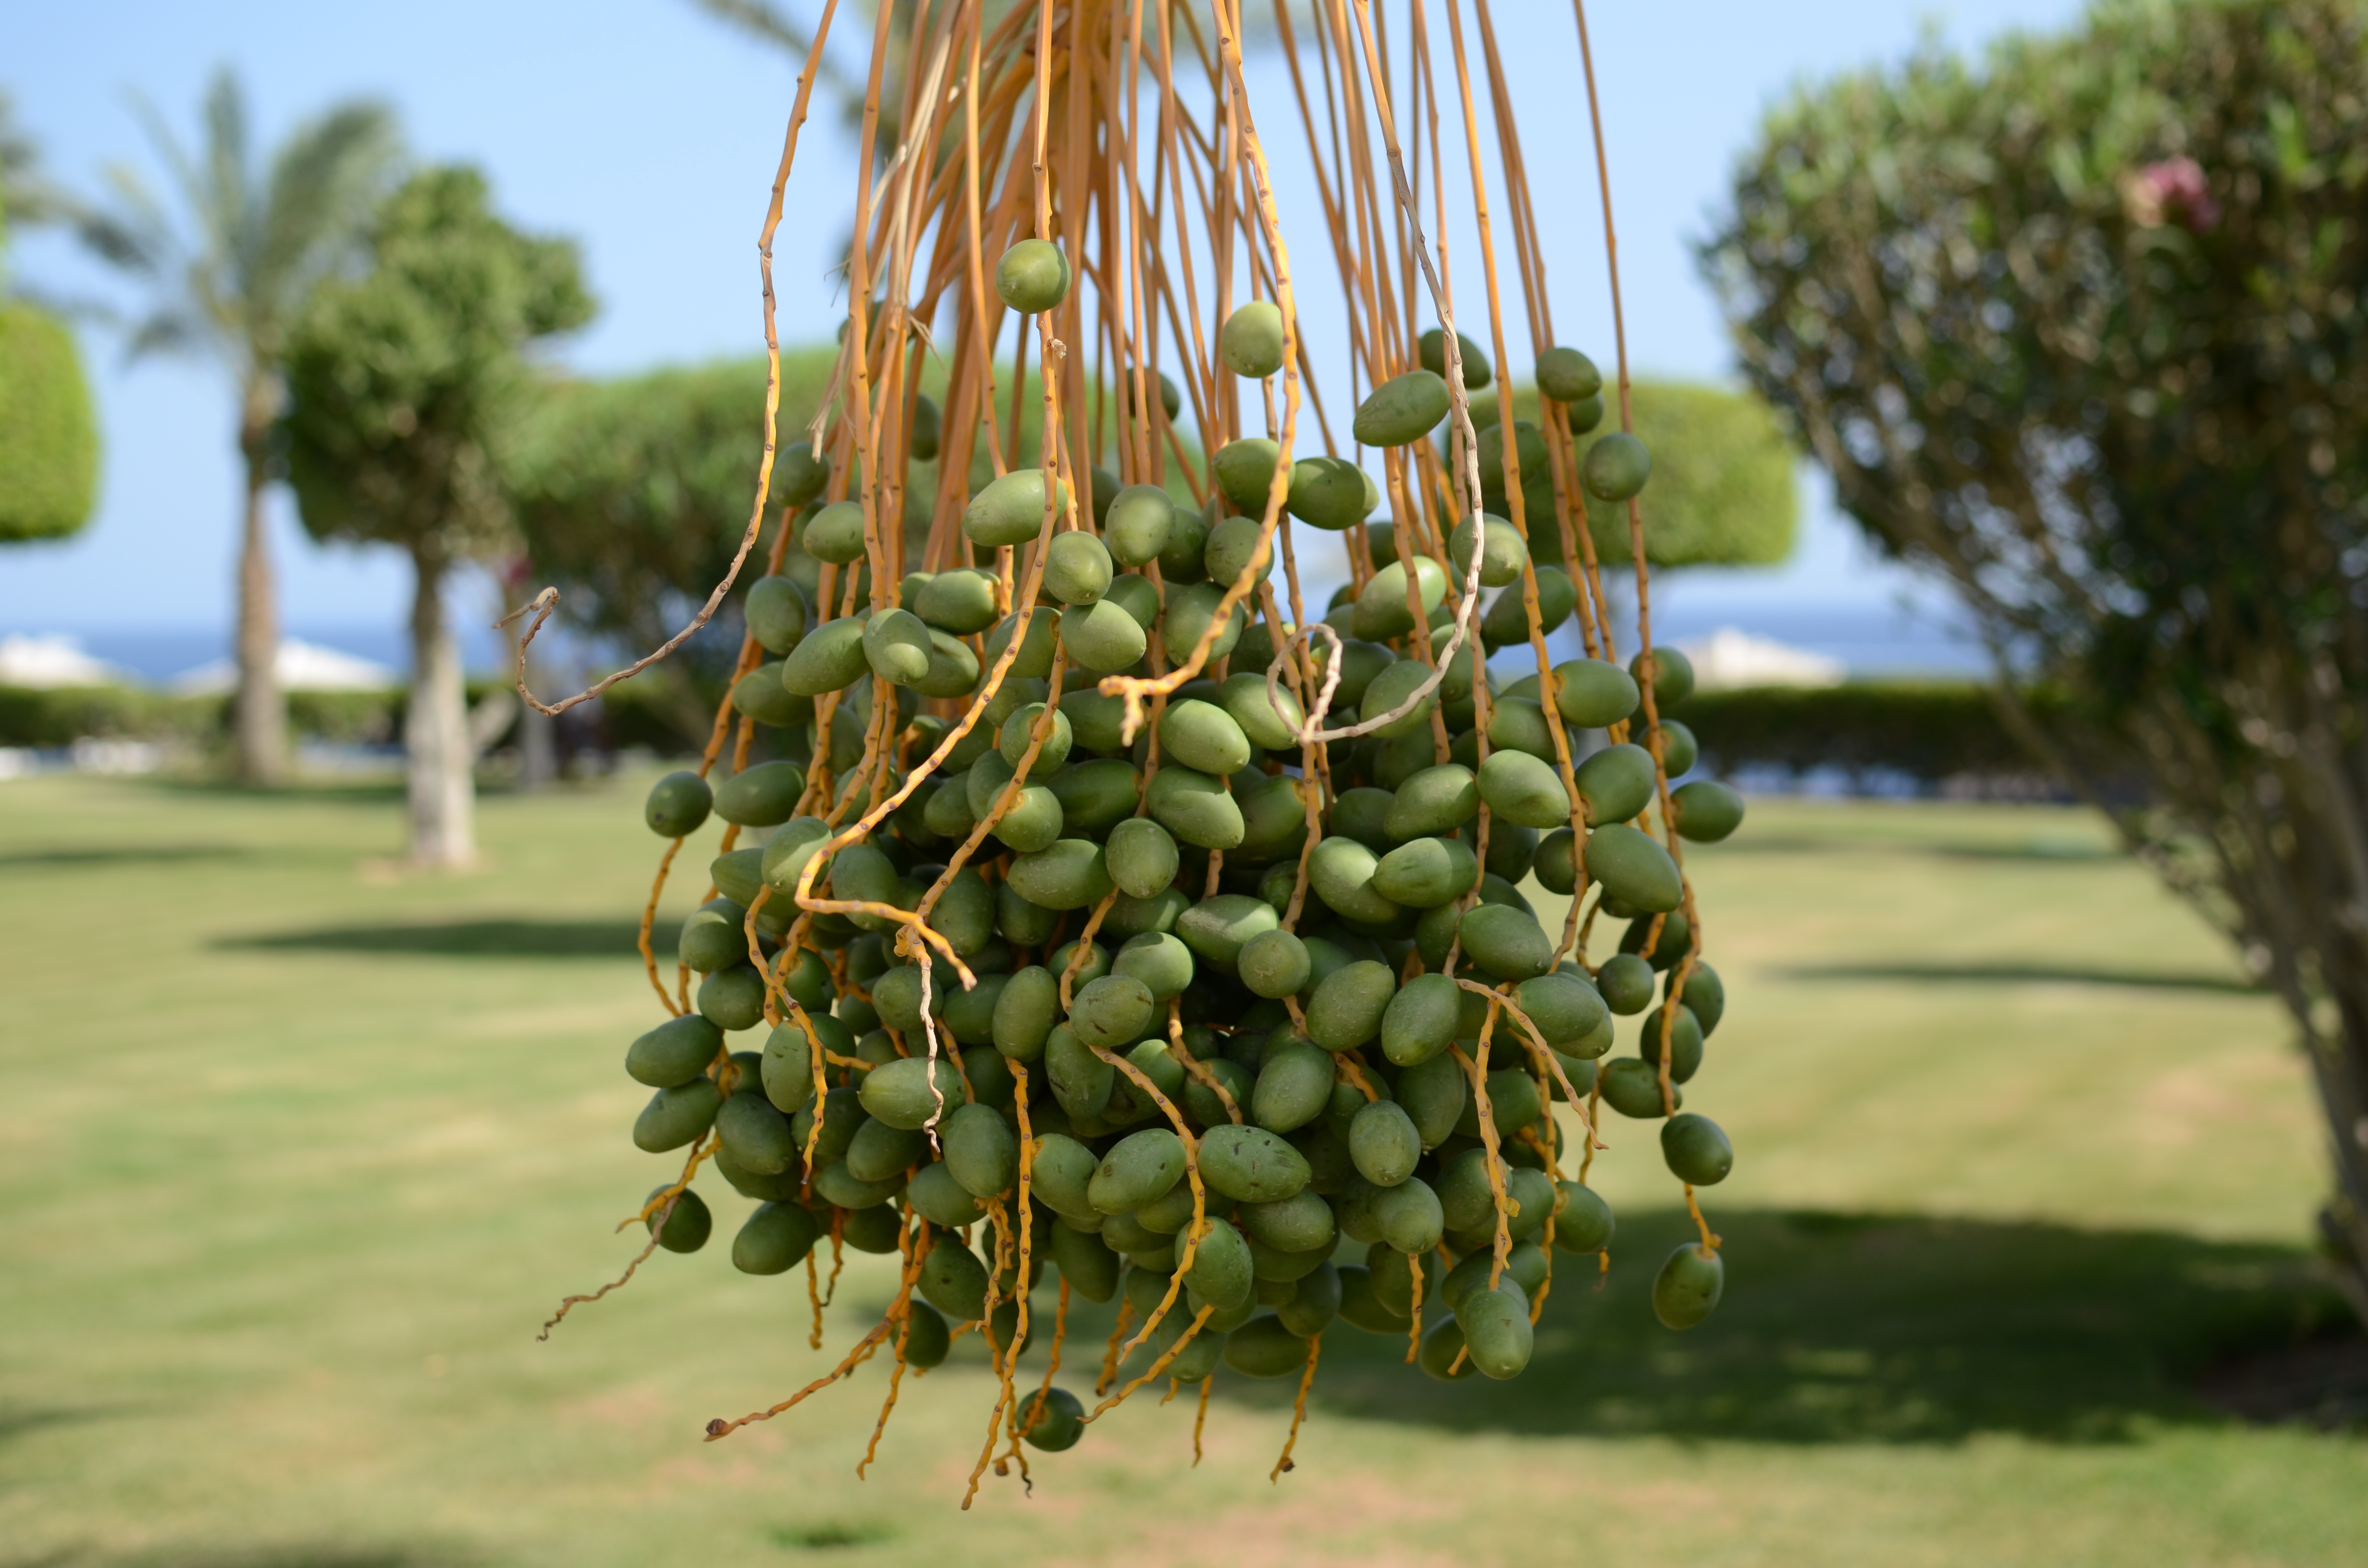
tree, nature, plant, fruit, leaf, flower, food, green, produce, crop, botany, agriculture, garden, closeup, flora, seeds, vegetation, sprig, palma, flowering plant, date palm, woody plant, land plant, arecales